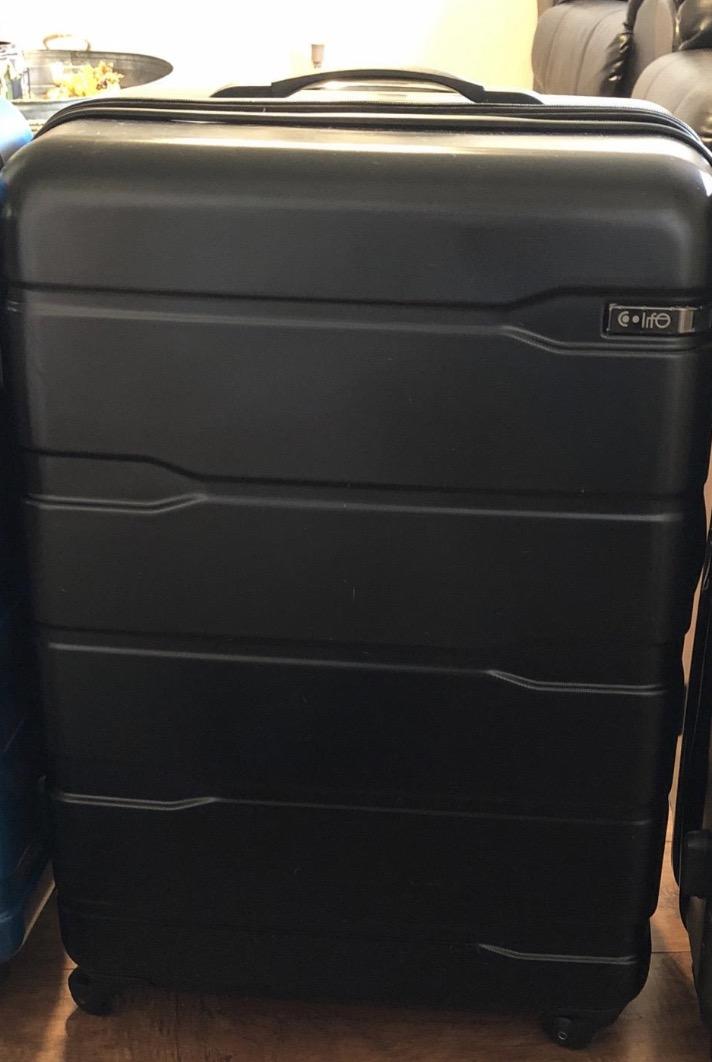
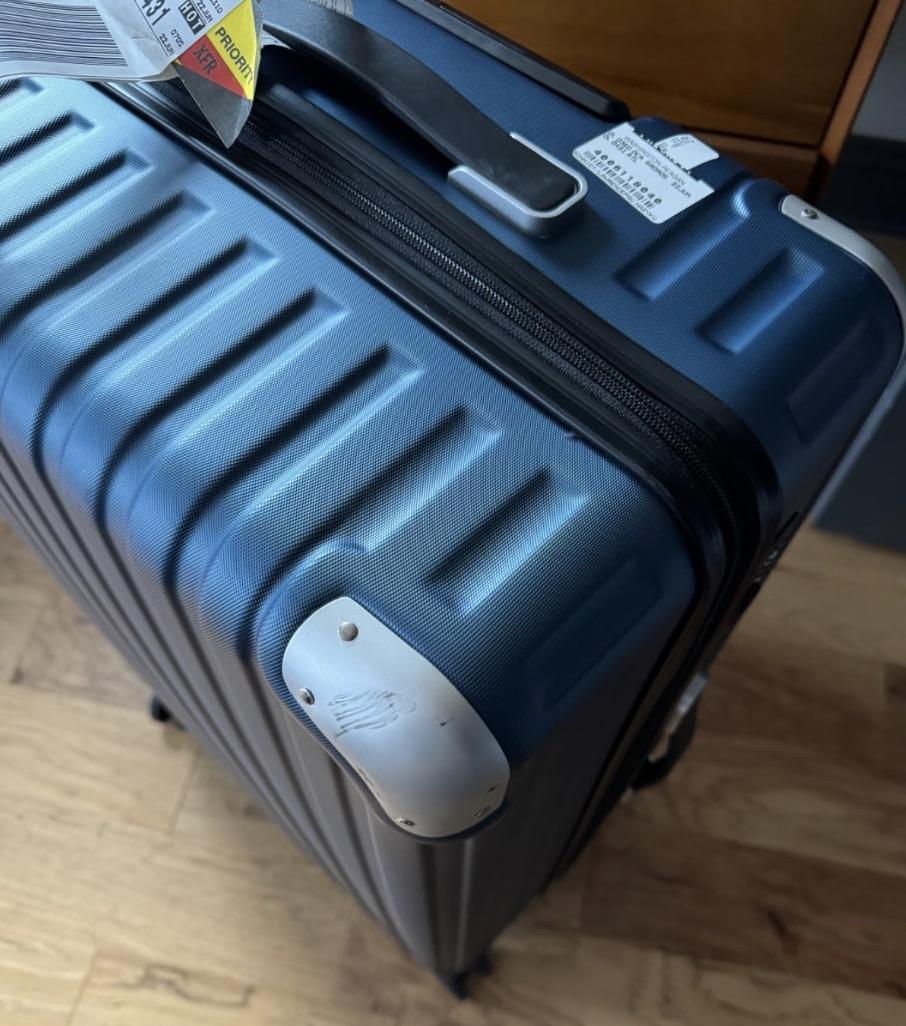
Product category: items_tea
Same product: no